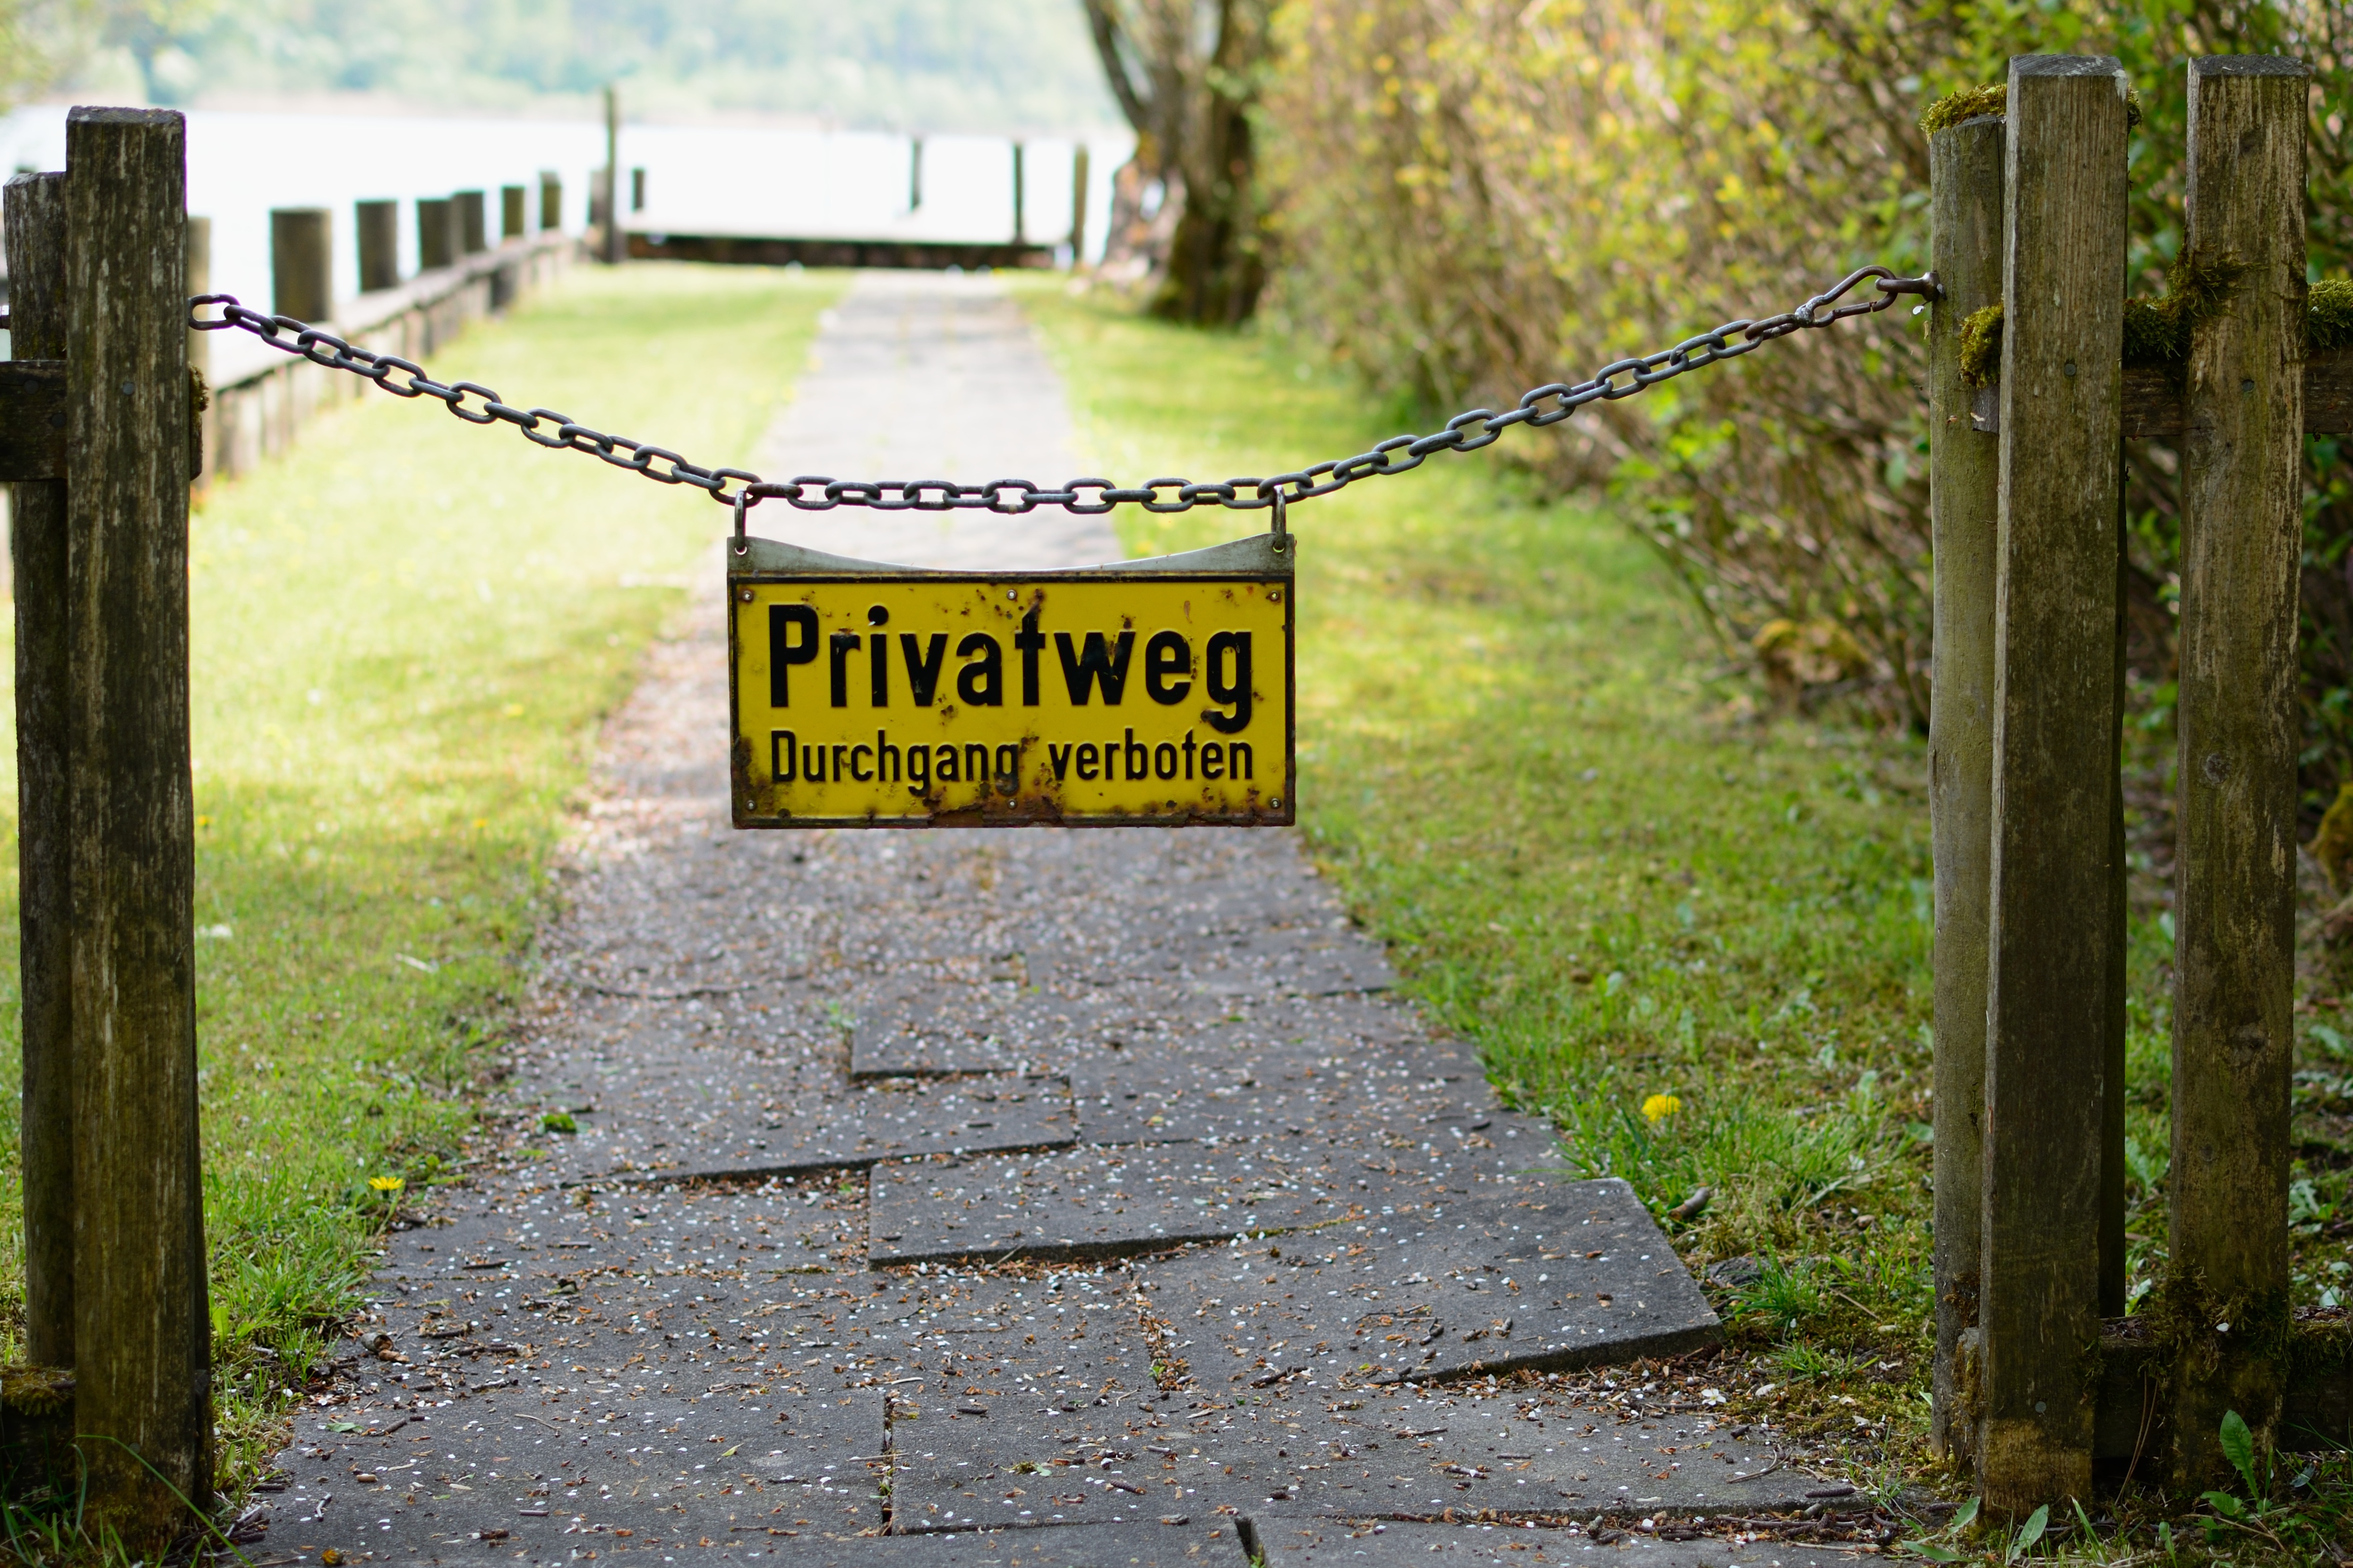
path, trail, sidewalk, walkway, security, note, barrier, stop, warning, private, border, attention, away, limit, shut off, demarcation, containing